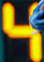
Number: 4